Serbian comics

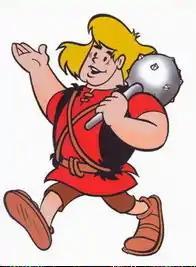
"Dikan" by Lazo Sredanović was commissioned by "Politikin Zabavnik" and modeled after "Asterix".

Nevertheless, back in the 1950s comic magazines like "Robinzon" ("Robinson") and "Veseli zabavnik" were still censored, but even the Yugoslav People's Army started publishing some. Although Zdravko Sulić began his career in such a publication, most of his works would be published in the magazine "Kekec". It was launched by Borba in 1957, featuring French comics such as "Lucky Luke", "Smurfs" and "Chlorophylle", but also domestic titles, including the works of "the second generation" of creators, like Aleksandar Hecl of "Vinetu" ("Winnetou") fame. The first four-color publication, "Kekec" reached the print run of 300,000 copies. It lasted for 1,532 issues and ended in 1990.